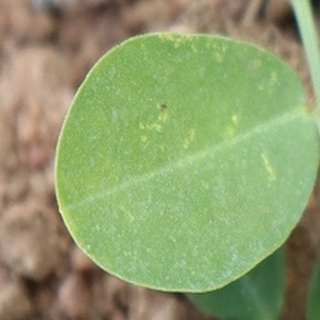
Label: healthy_groundnut